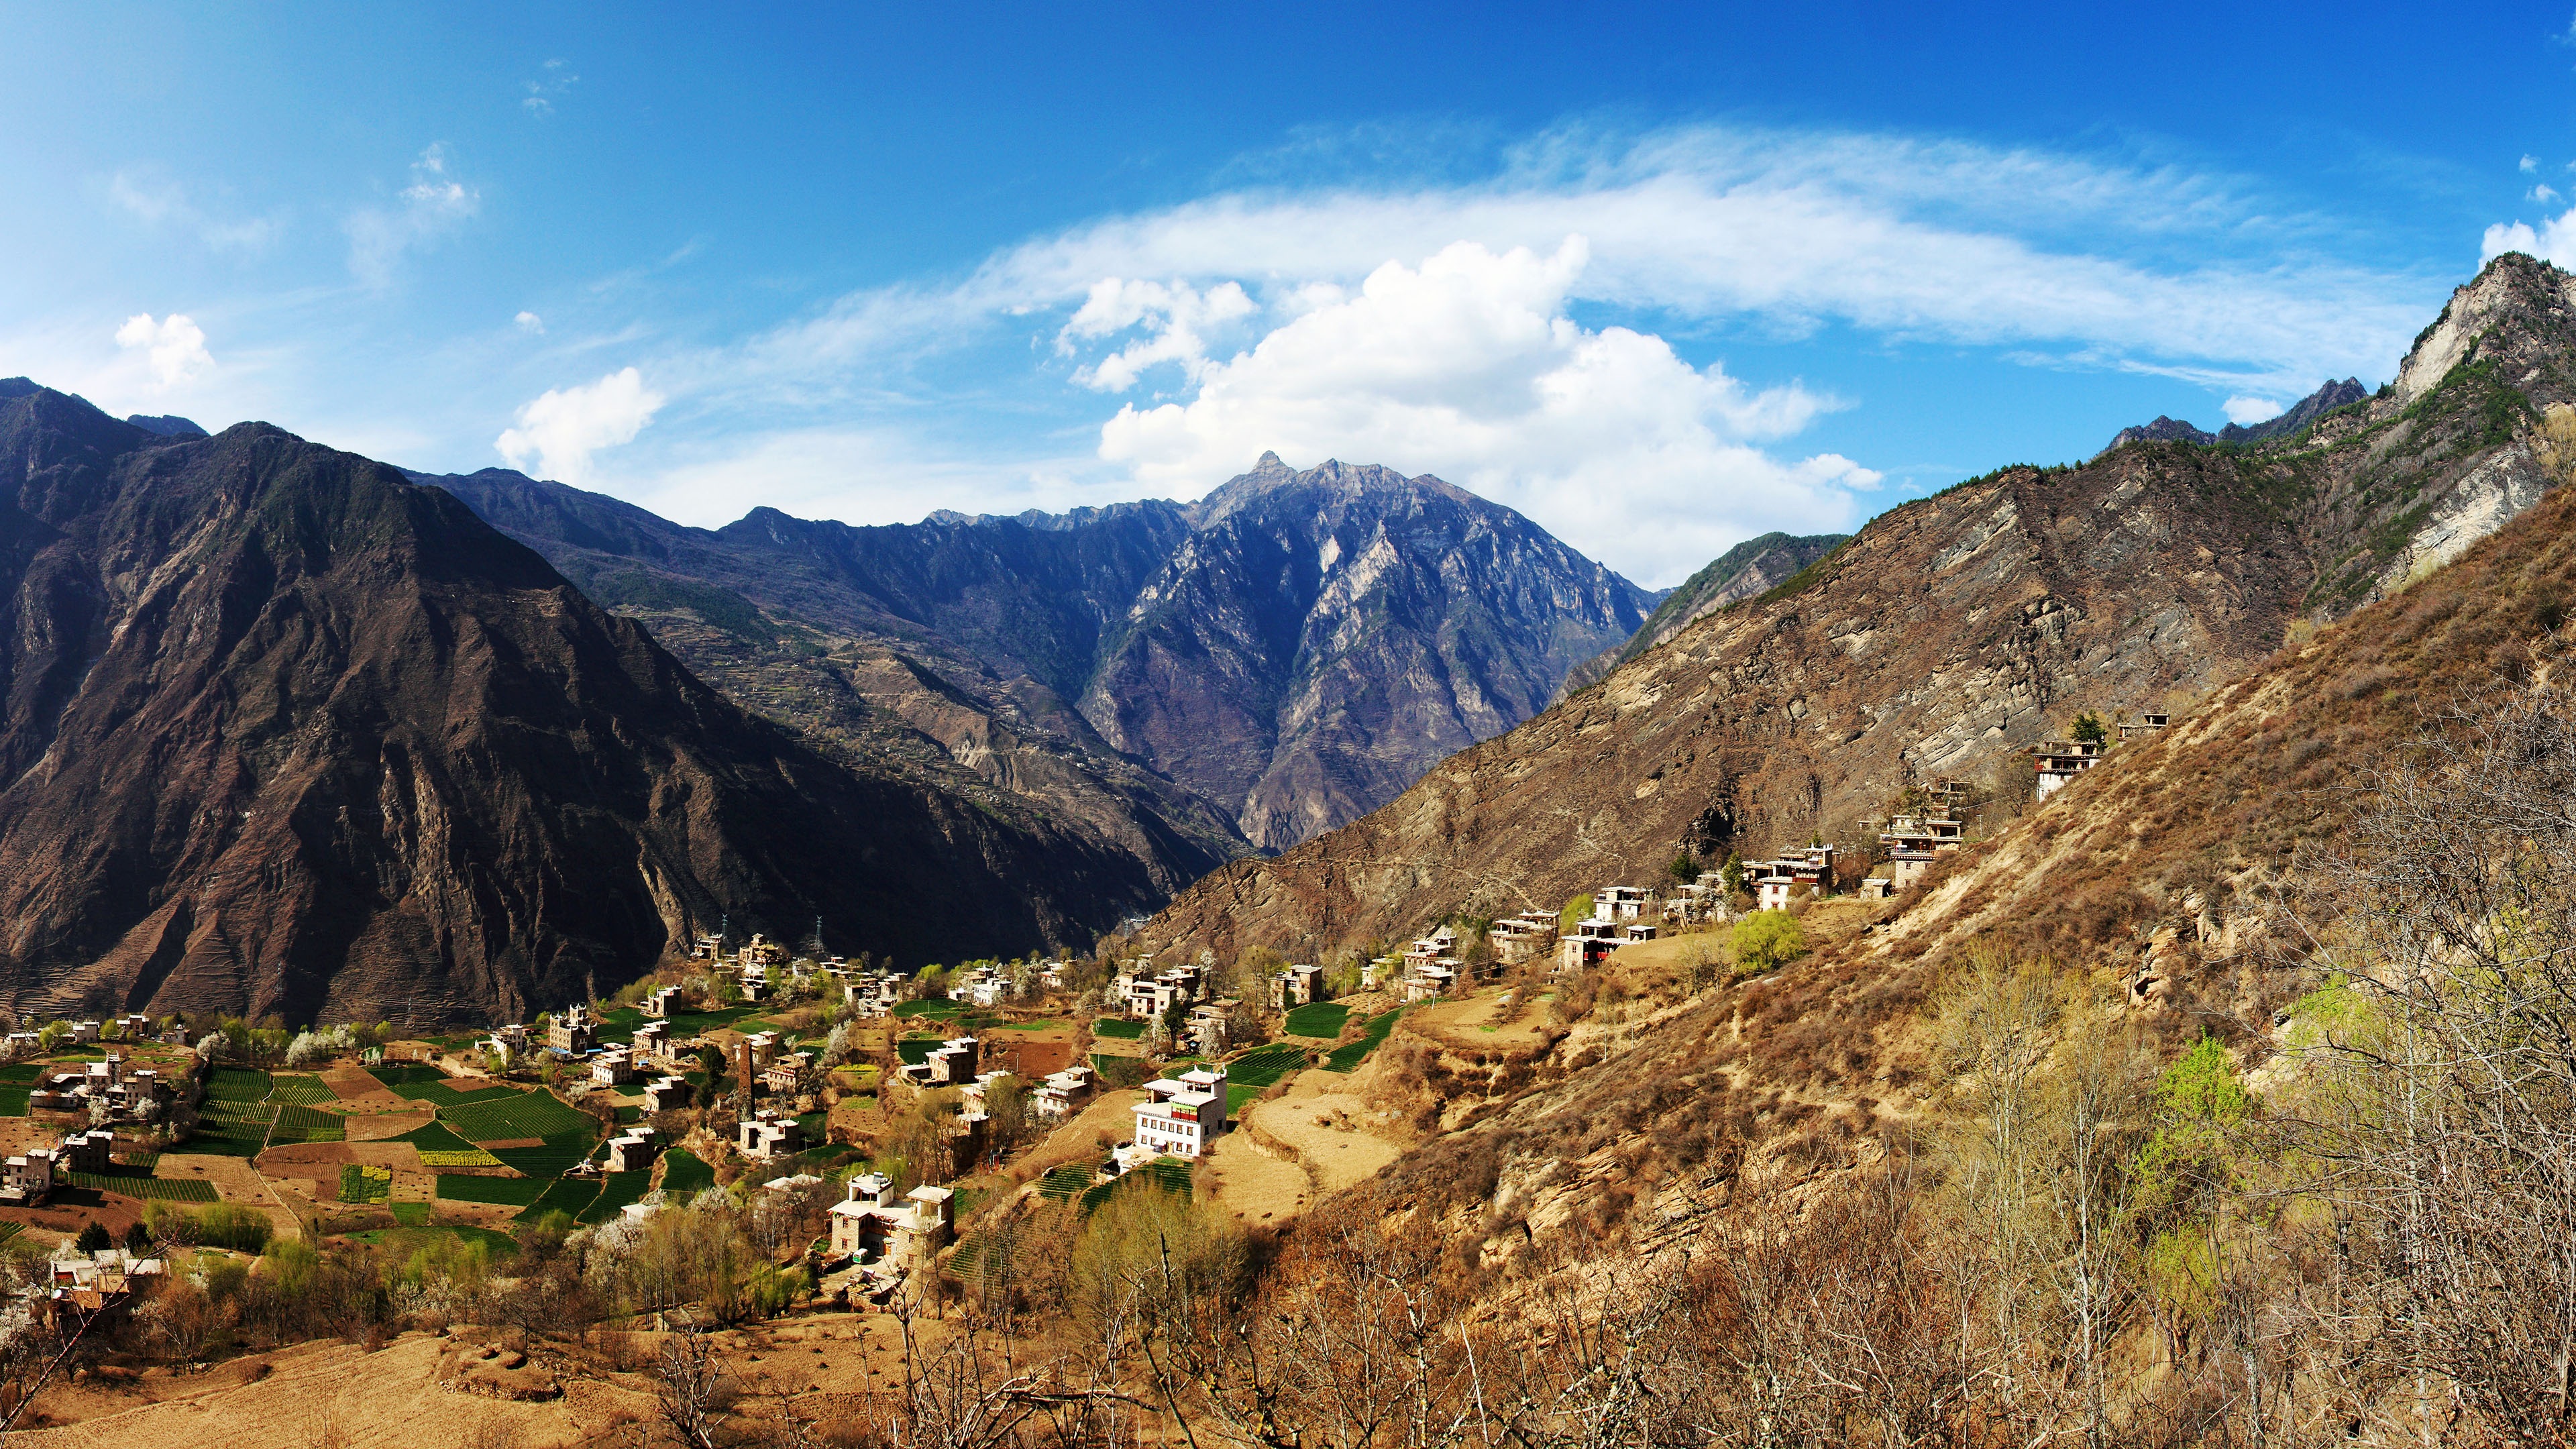
landscape, nature, wilderness, walking, mountain, hiking, trail, adventure, valley, mountain range, tourism, ridge, geology, sports, alps, backpacking, plateau, fell, the scenery, landform, mountain pass, western sichuan, cangzhai, danba, geographical feature, mountainous landforms